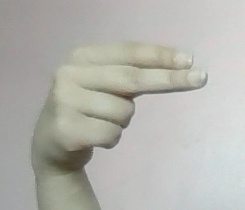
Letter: ain